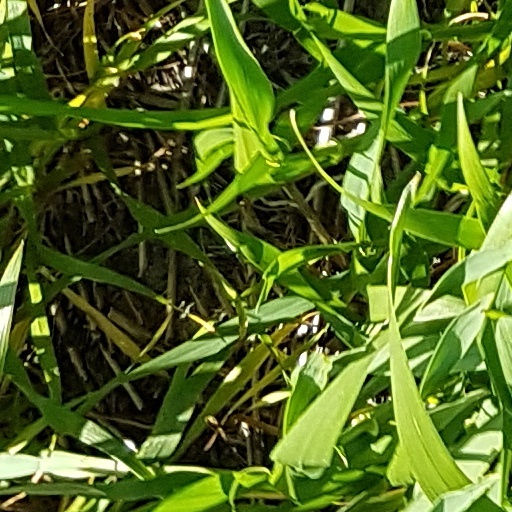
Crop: wheat